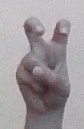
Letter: toot